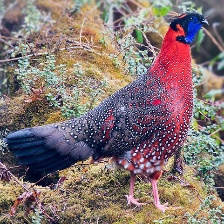
Species: SATYR TRAGOPAN
Scientific name: TRAGOPAN SATYRA